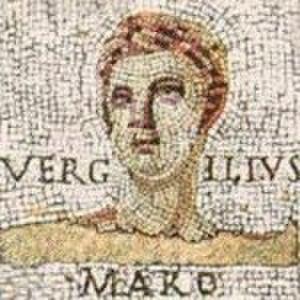
Le tombeau de Virgile est un caveau d'époque romaine situé à Naples, censé être la tombe du poète Virgile. Il est situé à l'entrée d'un ancien tunnel romain appelé « grotta vecchia » ou «cripta napoletana Piedigrotta », situé dans le district de Piedigrotta entre Mergellina et Fuorigrotta. C'est une petite structure sans attrait, avec un petit dôme de roches située en haut du parc Virgilio.